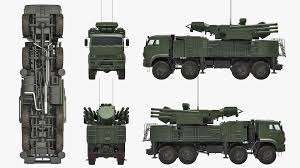
Label: Air Defense